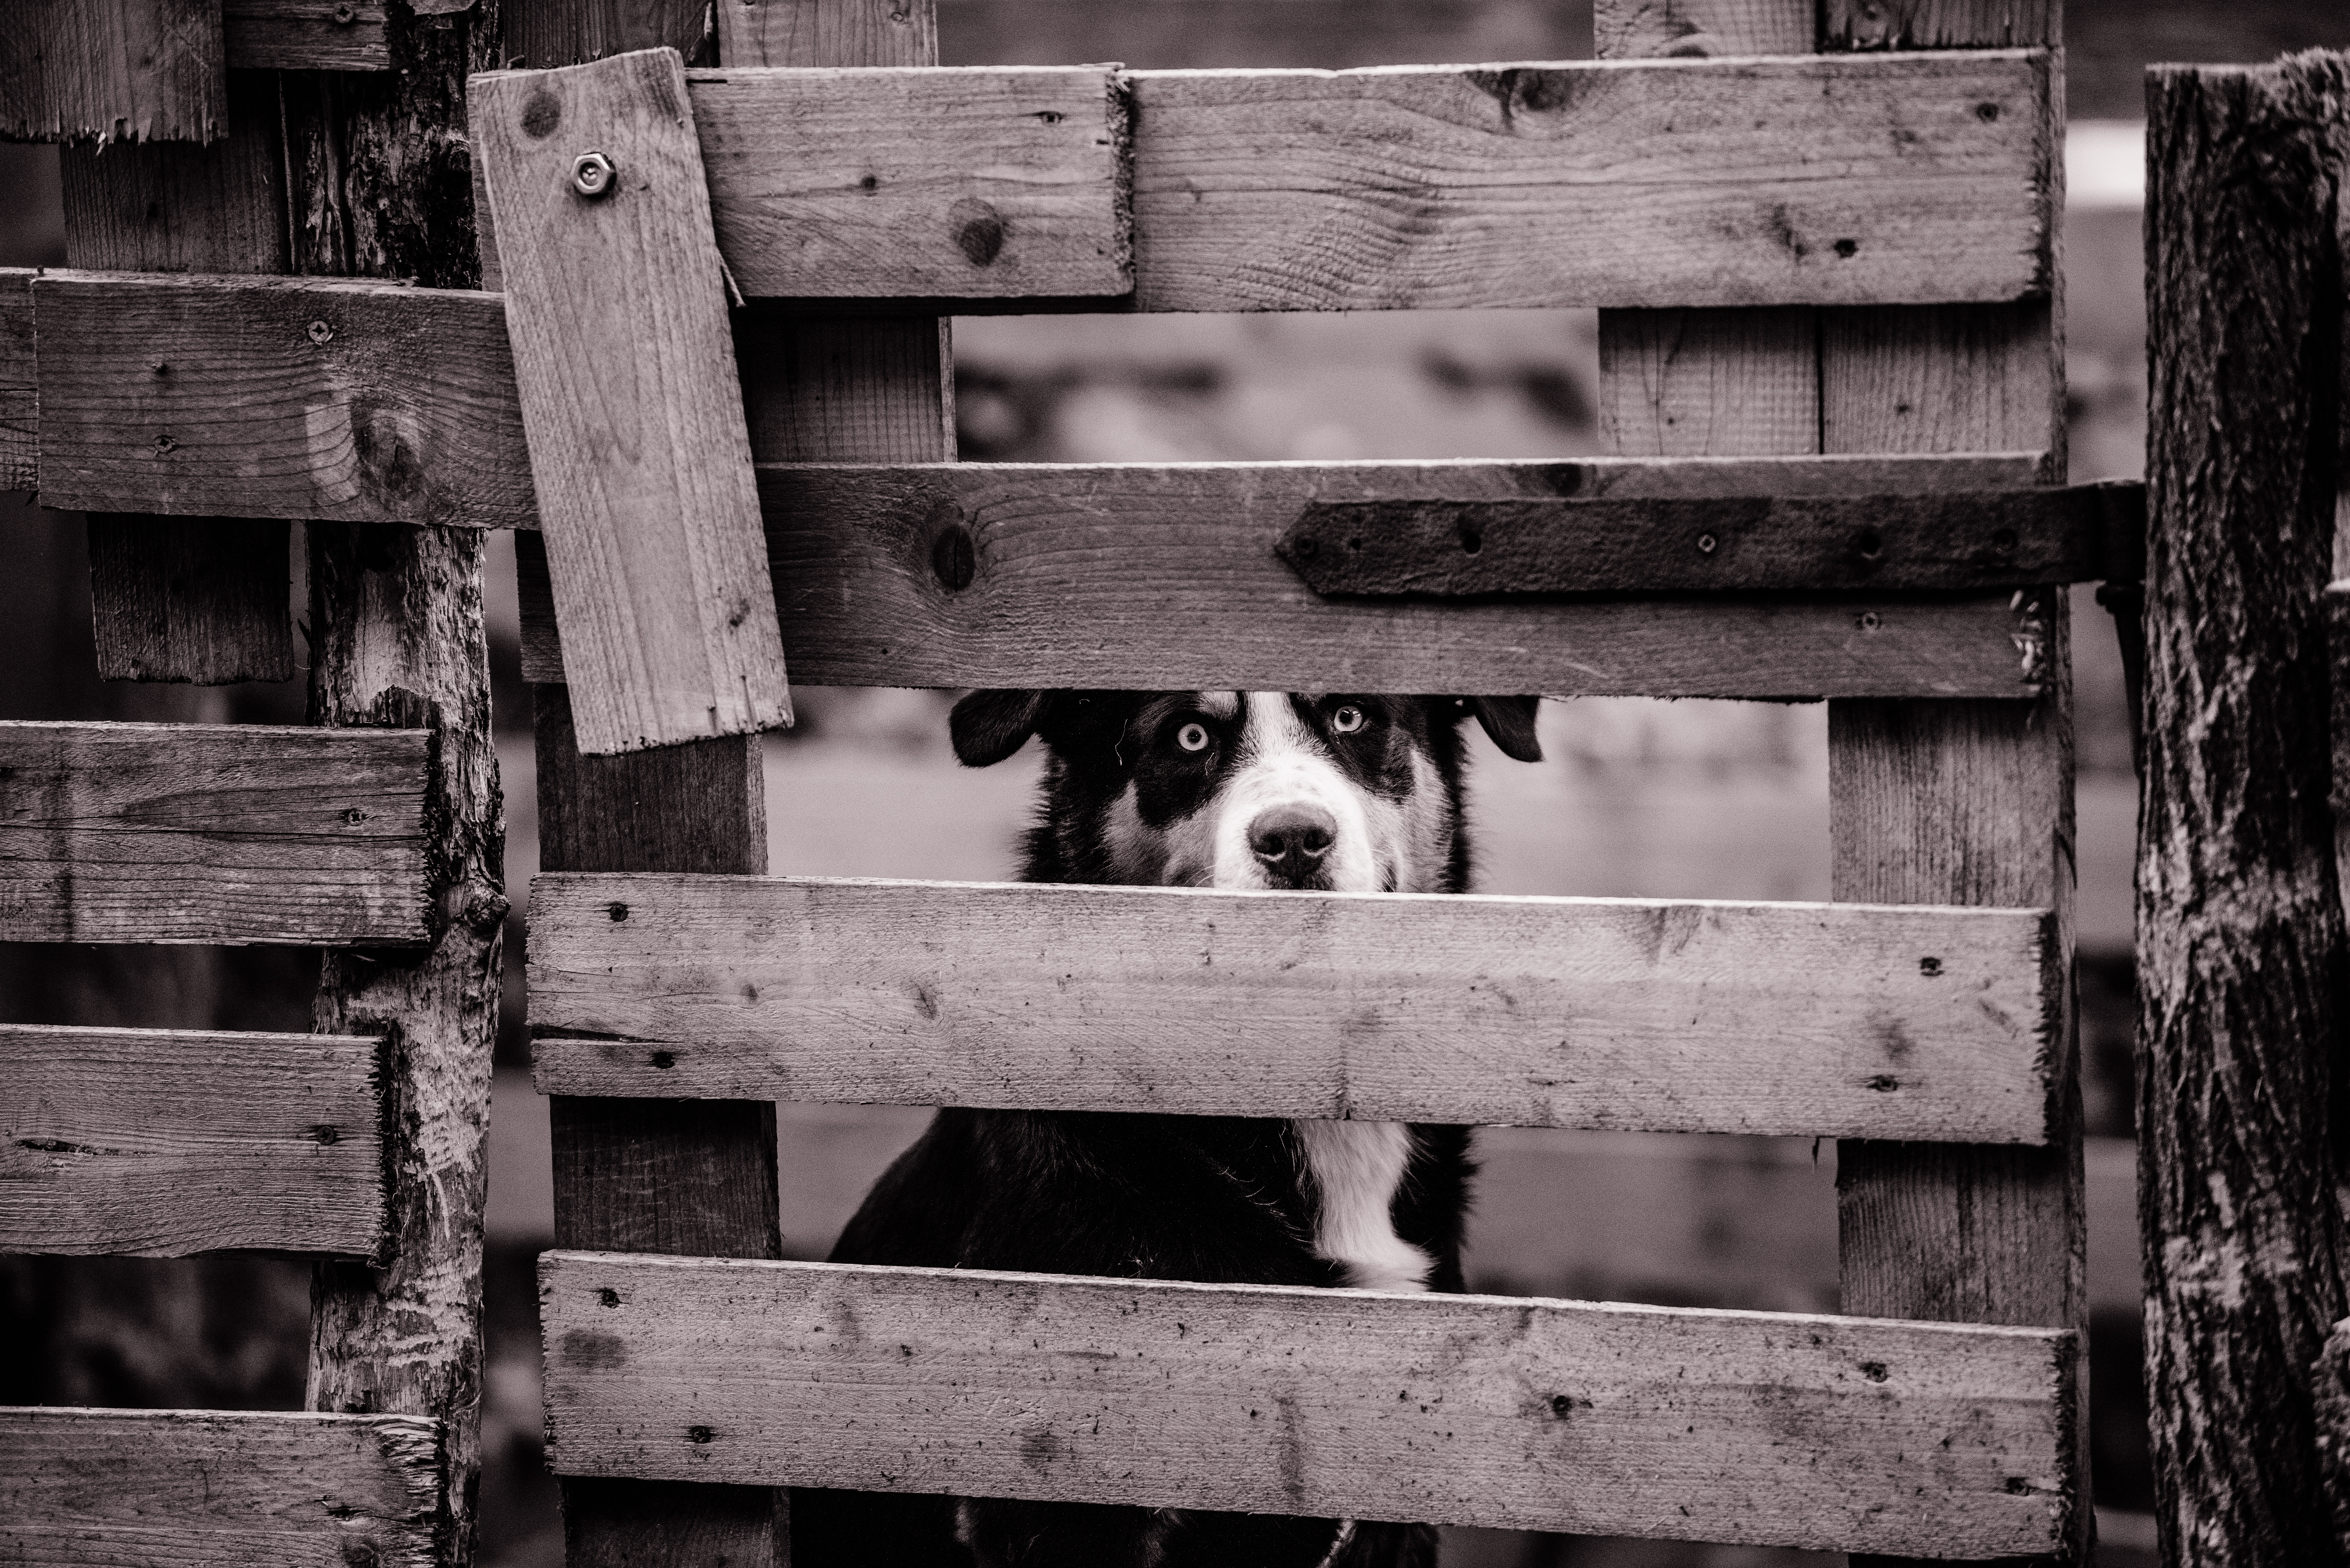
fence, black and white, wood, white, photography, house, dog, cute, canine, wall, pet, black, monochrome, gate, wooden, photograph, monochrome photography